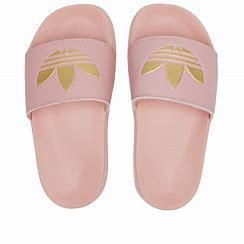
Brand: Adidas
Model: Adilette Lite